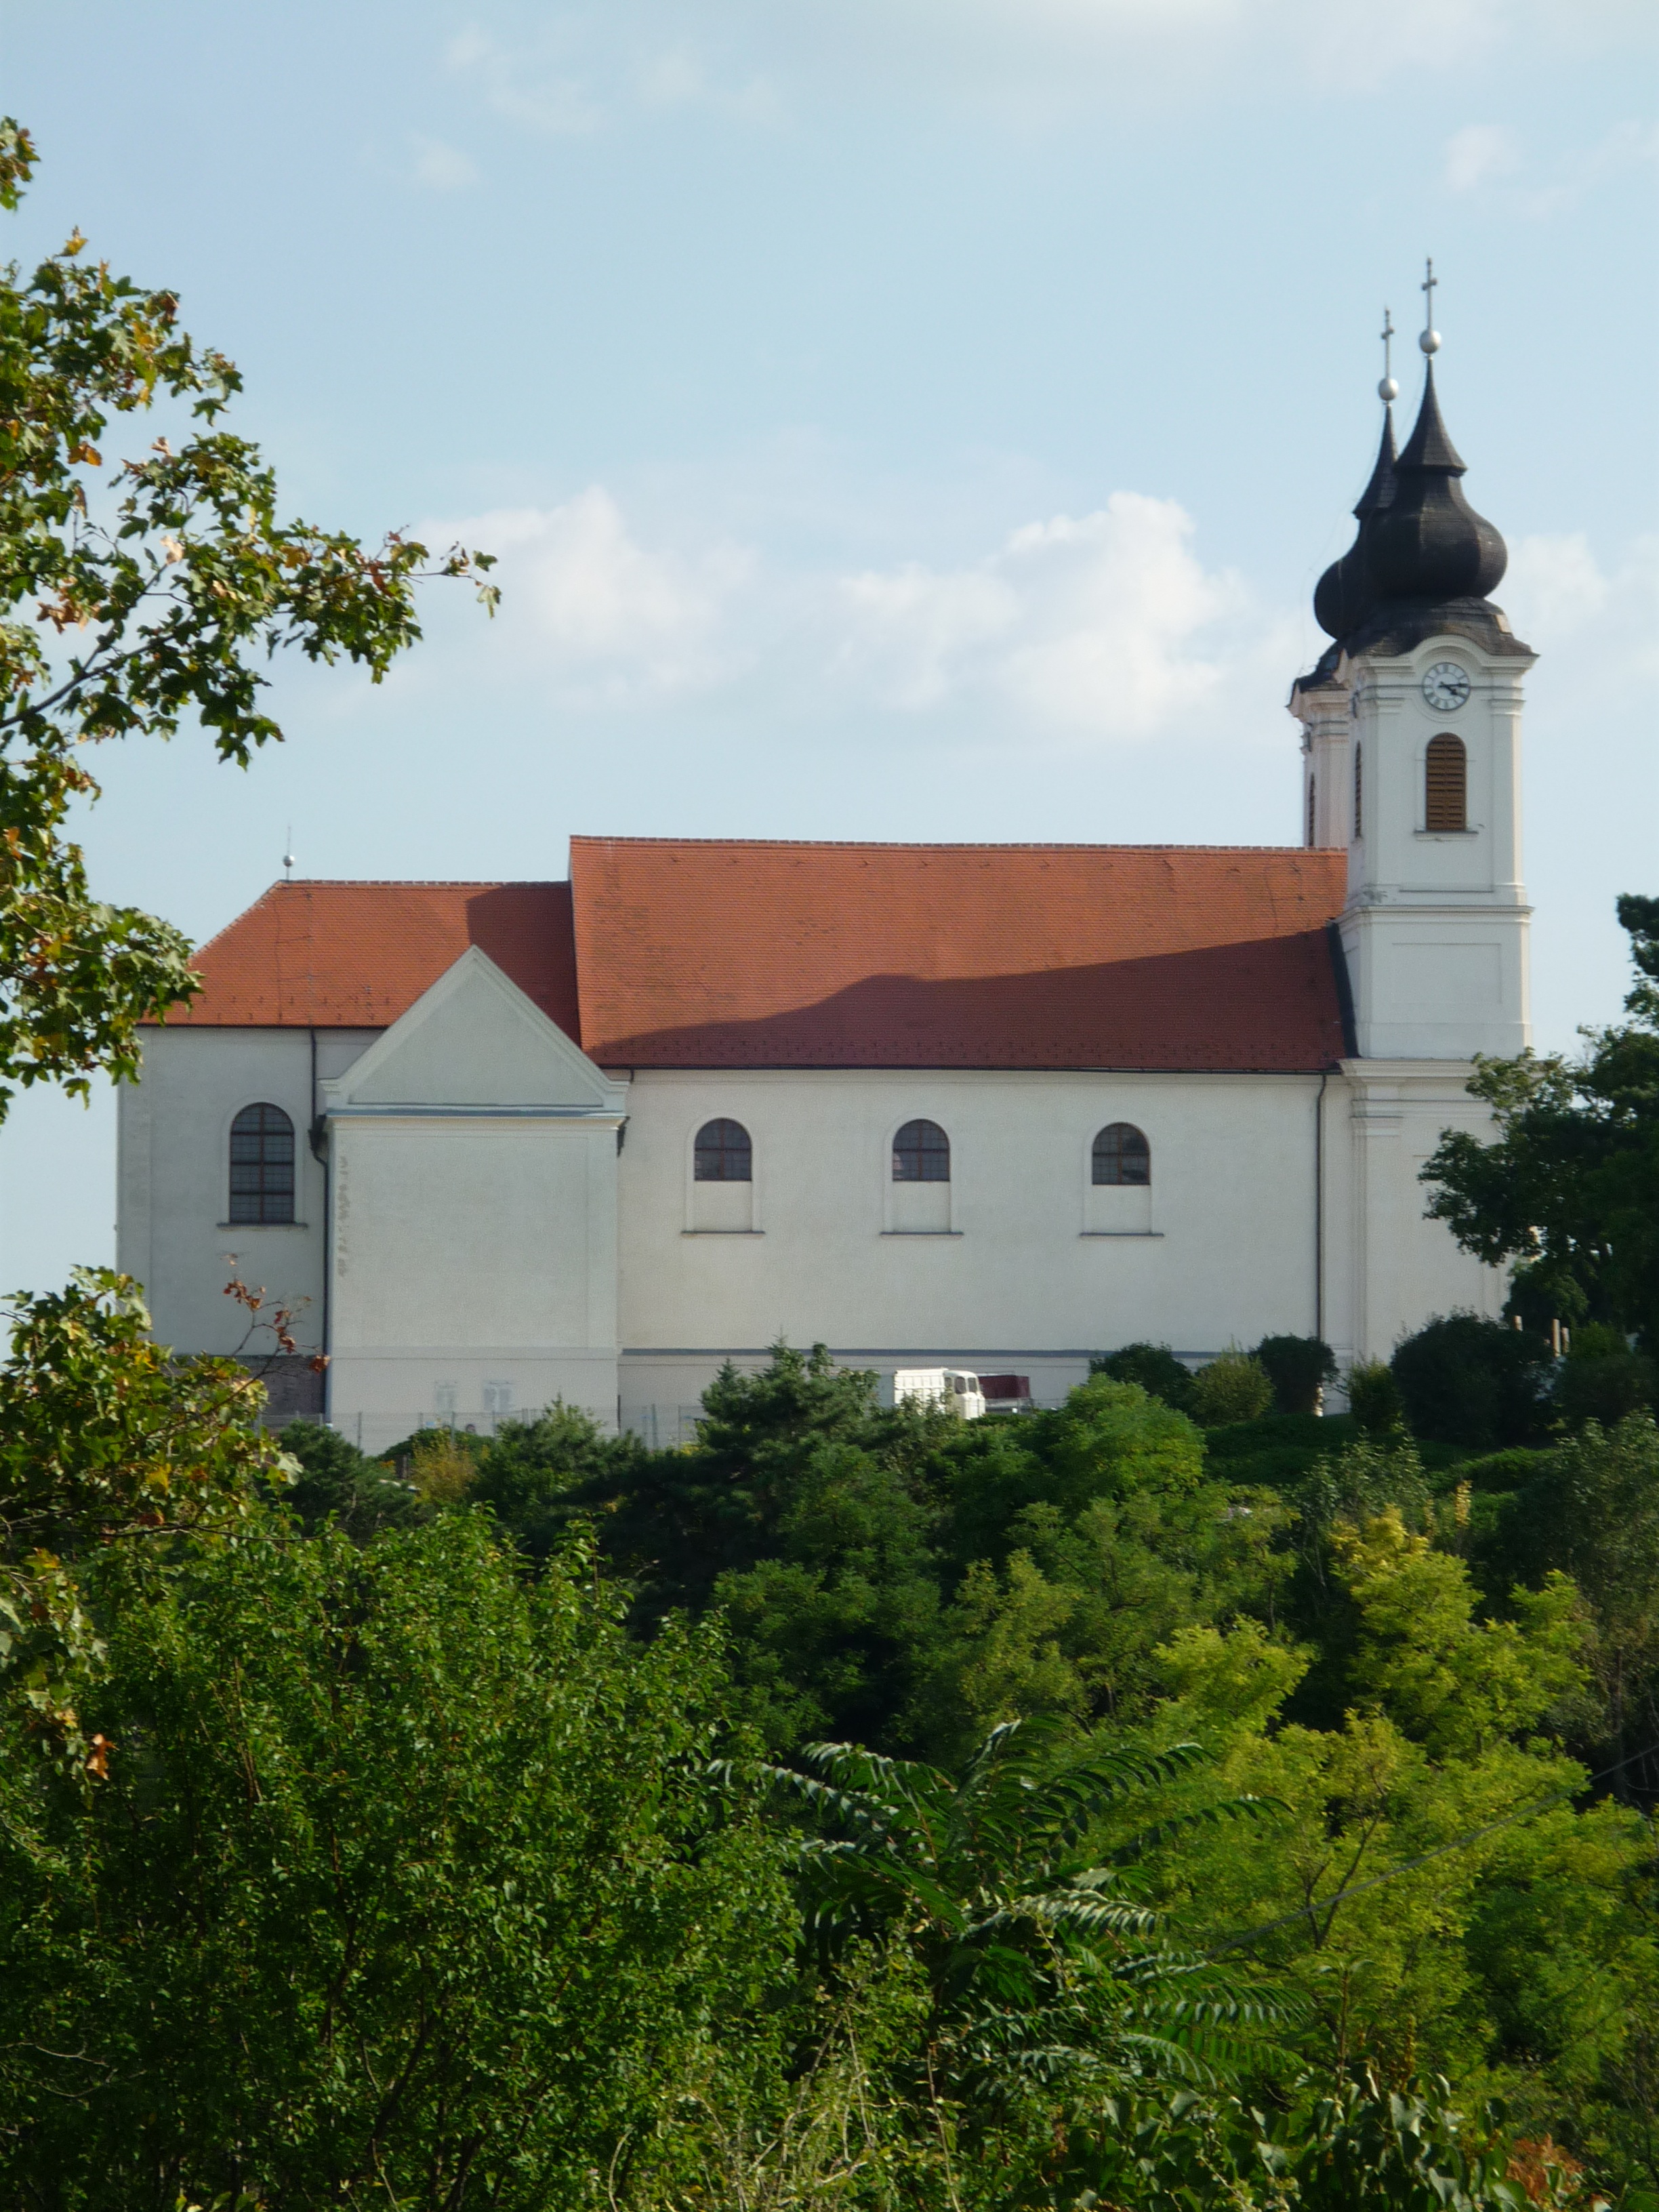
architecture, house, building, facade, church, chapel, place of worship, steeple, monastery, hungary, christianity, abbey, estate, turrets, tihany